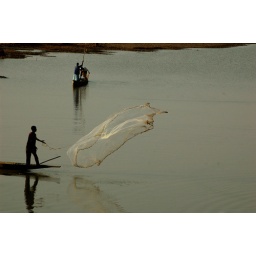
Fisherman standing in his dugout, throwing his net in the Niger river